Sterling, Vernon County, Wisconsin

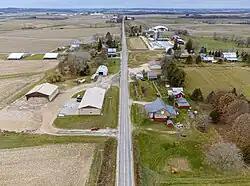
Sterling town hall area On Wis 82

According to the United States Census Bureau, the town has a total area of 45.5 square miles (117.7 km), all of it land.